Karaite Judaism

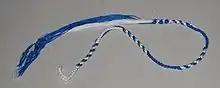
A karaite Ṣiṣit with blue threads

The Karaite community in Egypt was considered one of the oldest and had existed in that country for about 1,300 years. Many interactions, including financial support, religious leadership positions, and marriages have taken place between the various Karaite communities, including those in Egypt, Turkey, Jerusalem and Crimea.